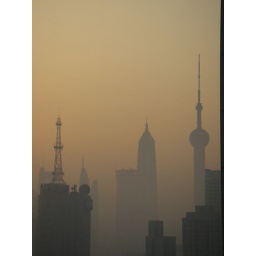
6am, leaning out of my hotel window. notice the TV tower on the RHS (very famous in Shanghai)